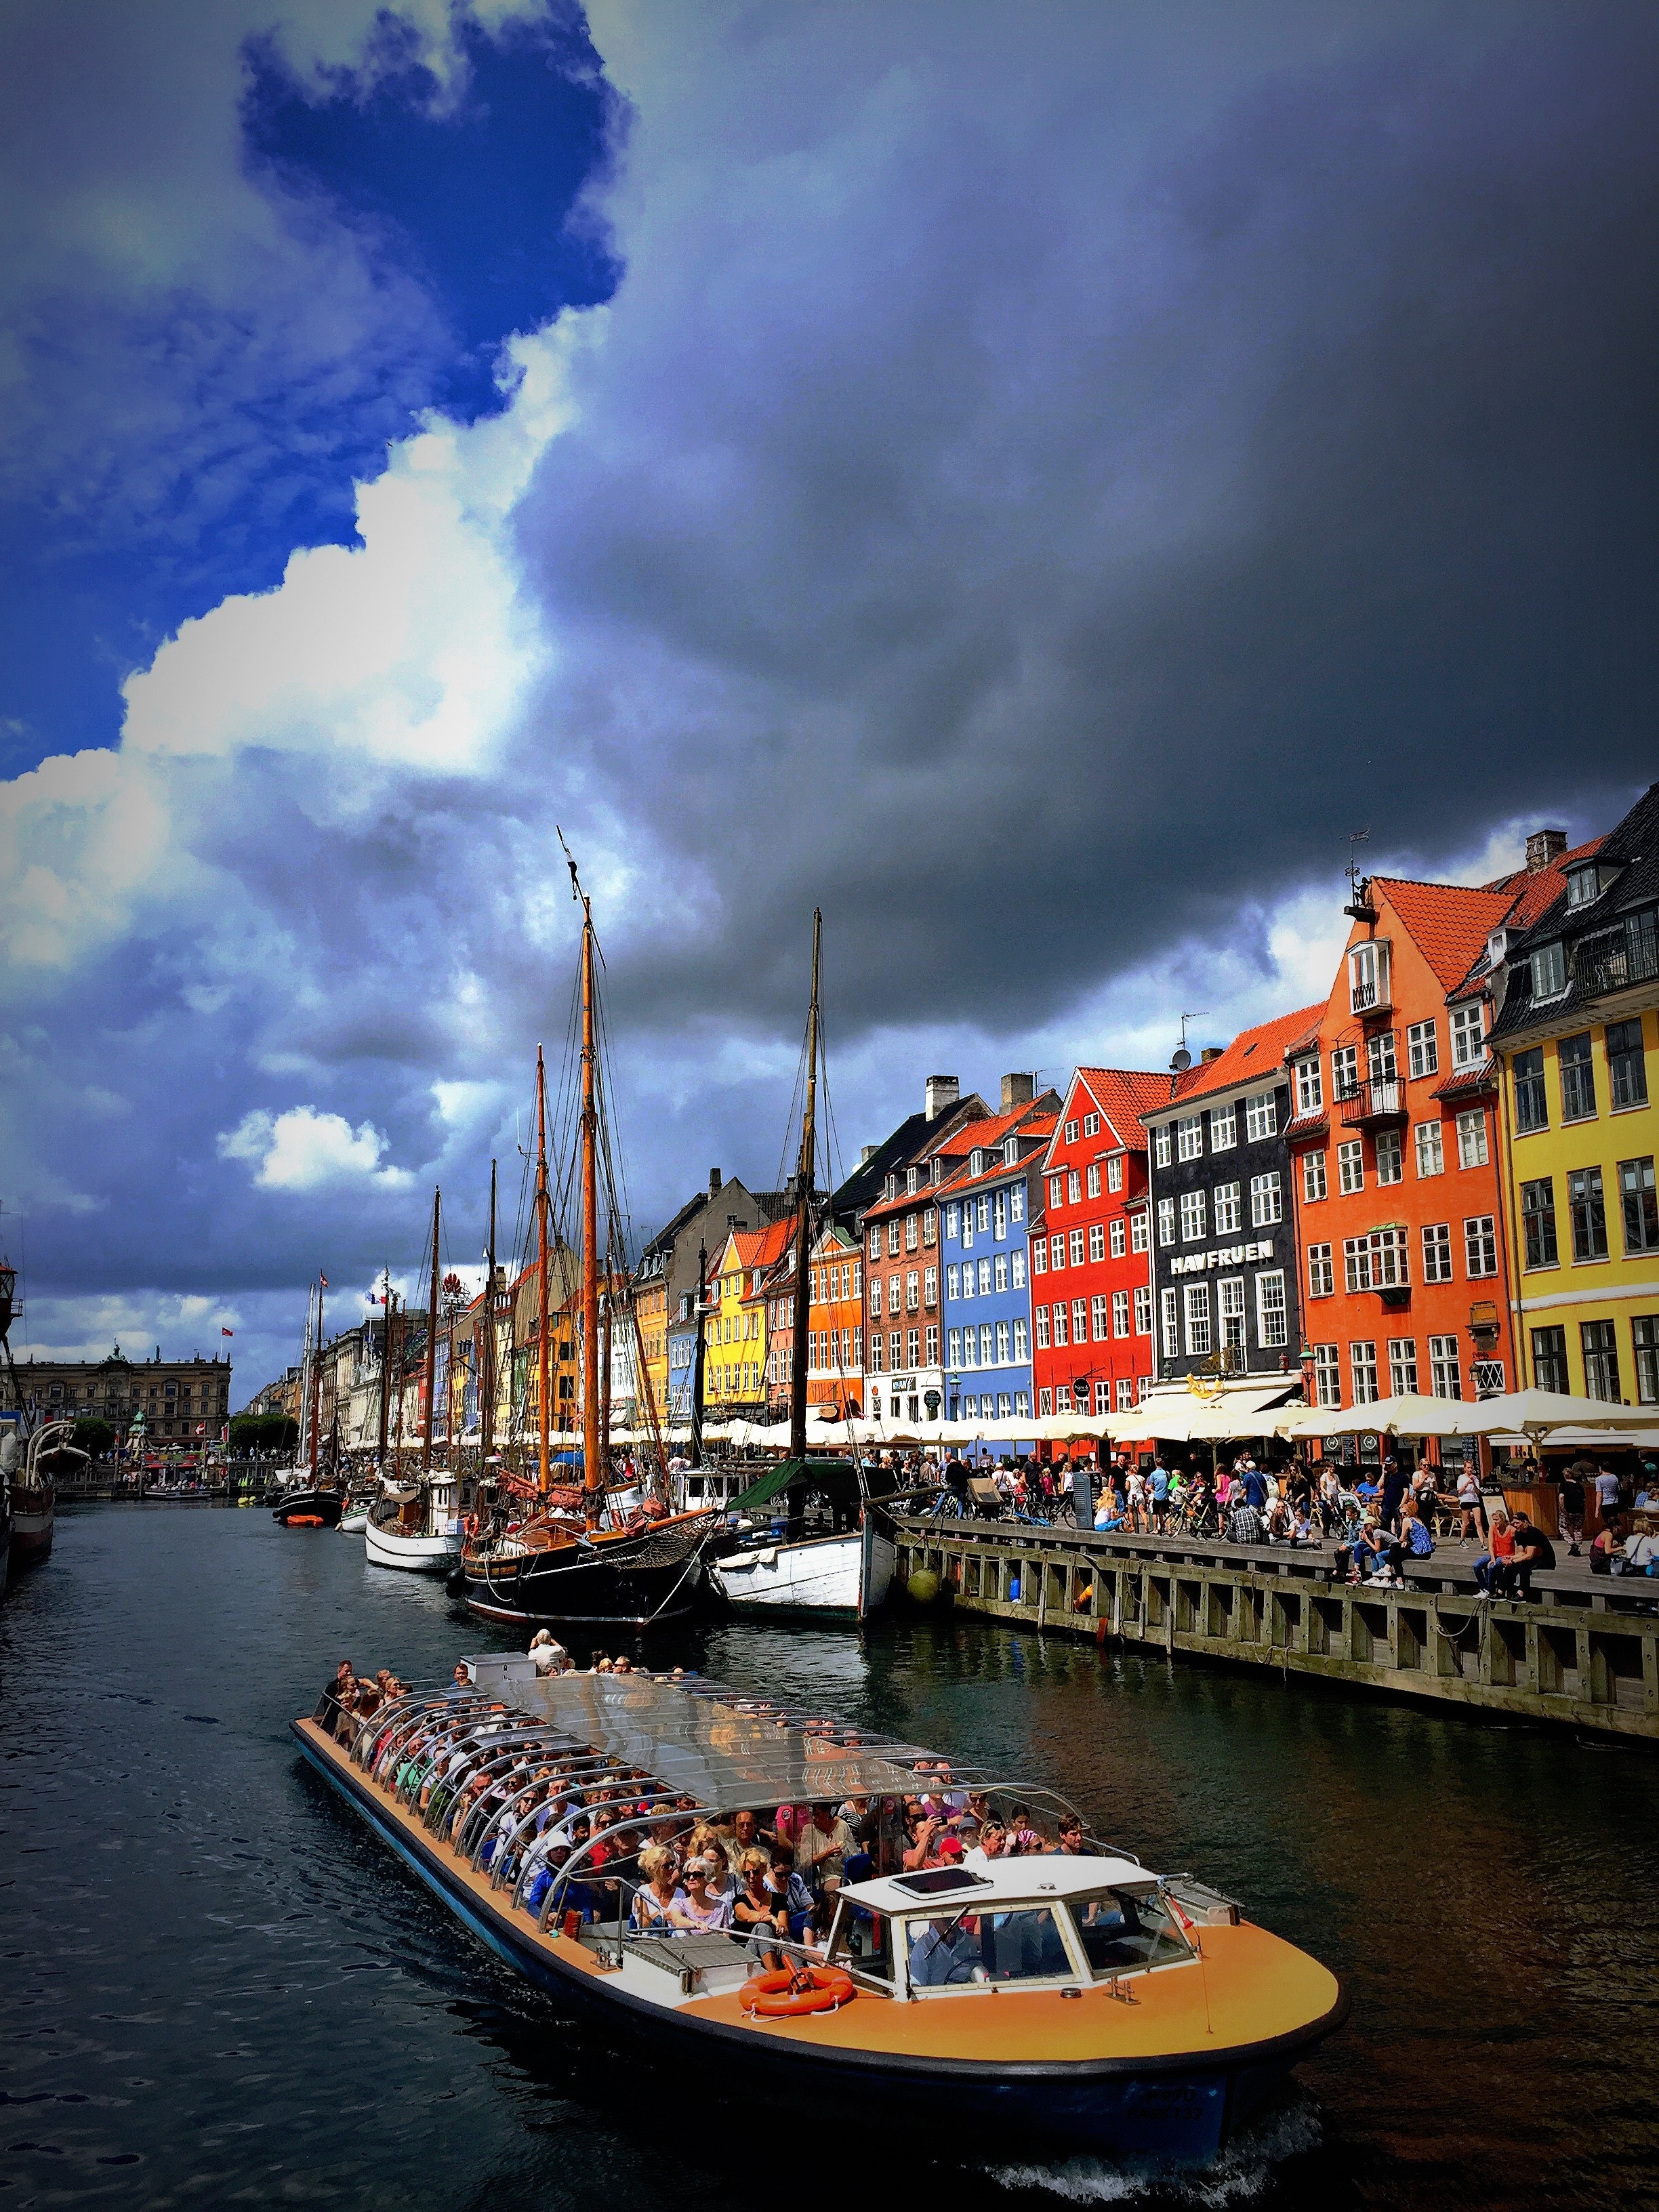
water transportation, waterway, boat, sky, water, vehicle, canal, harbor, watercraft, channel, city, cloud, river, port, cityscape, reflection, architecture, tourism, marina, gondola